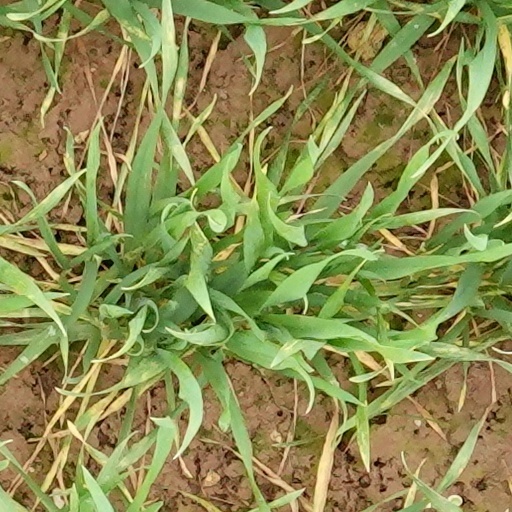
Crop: wheat